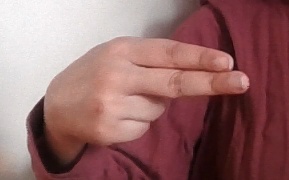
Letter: ain